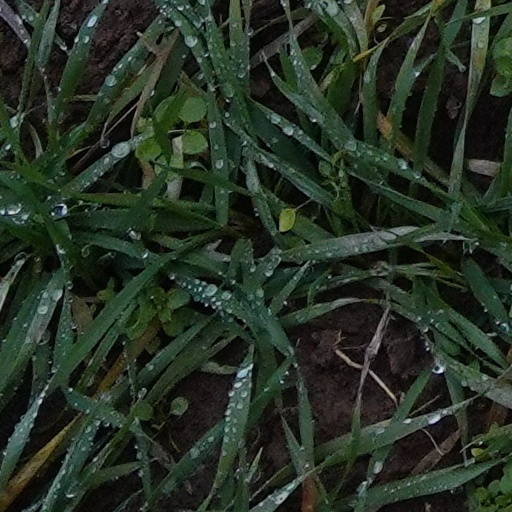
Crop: wheat